Old City Hall of Jerez de la Frontera

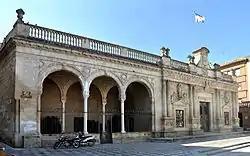

The Old City Hall of Jerez de la Frontera (Spanish: "Antiguo Ayuntamiento de Jerez de la Frontera") is a building located in Jerez de la Frontera, Spain. It was declared "Bien de Interés Cultural" in 1943.